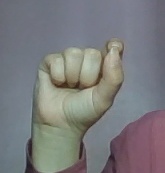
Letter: fa